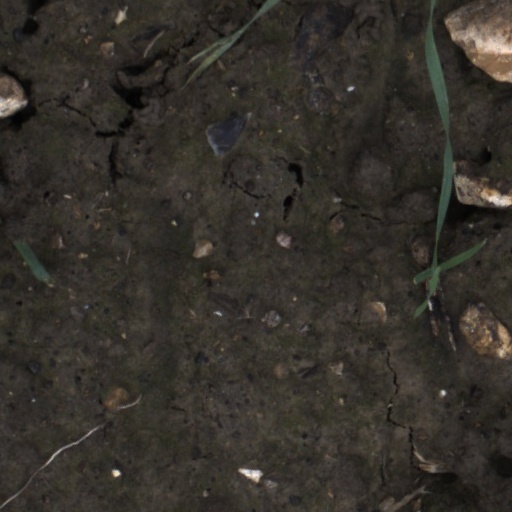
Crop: wheat